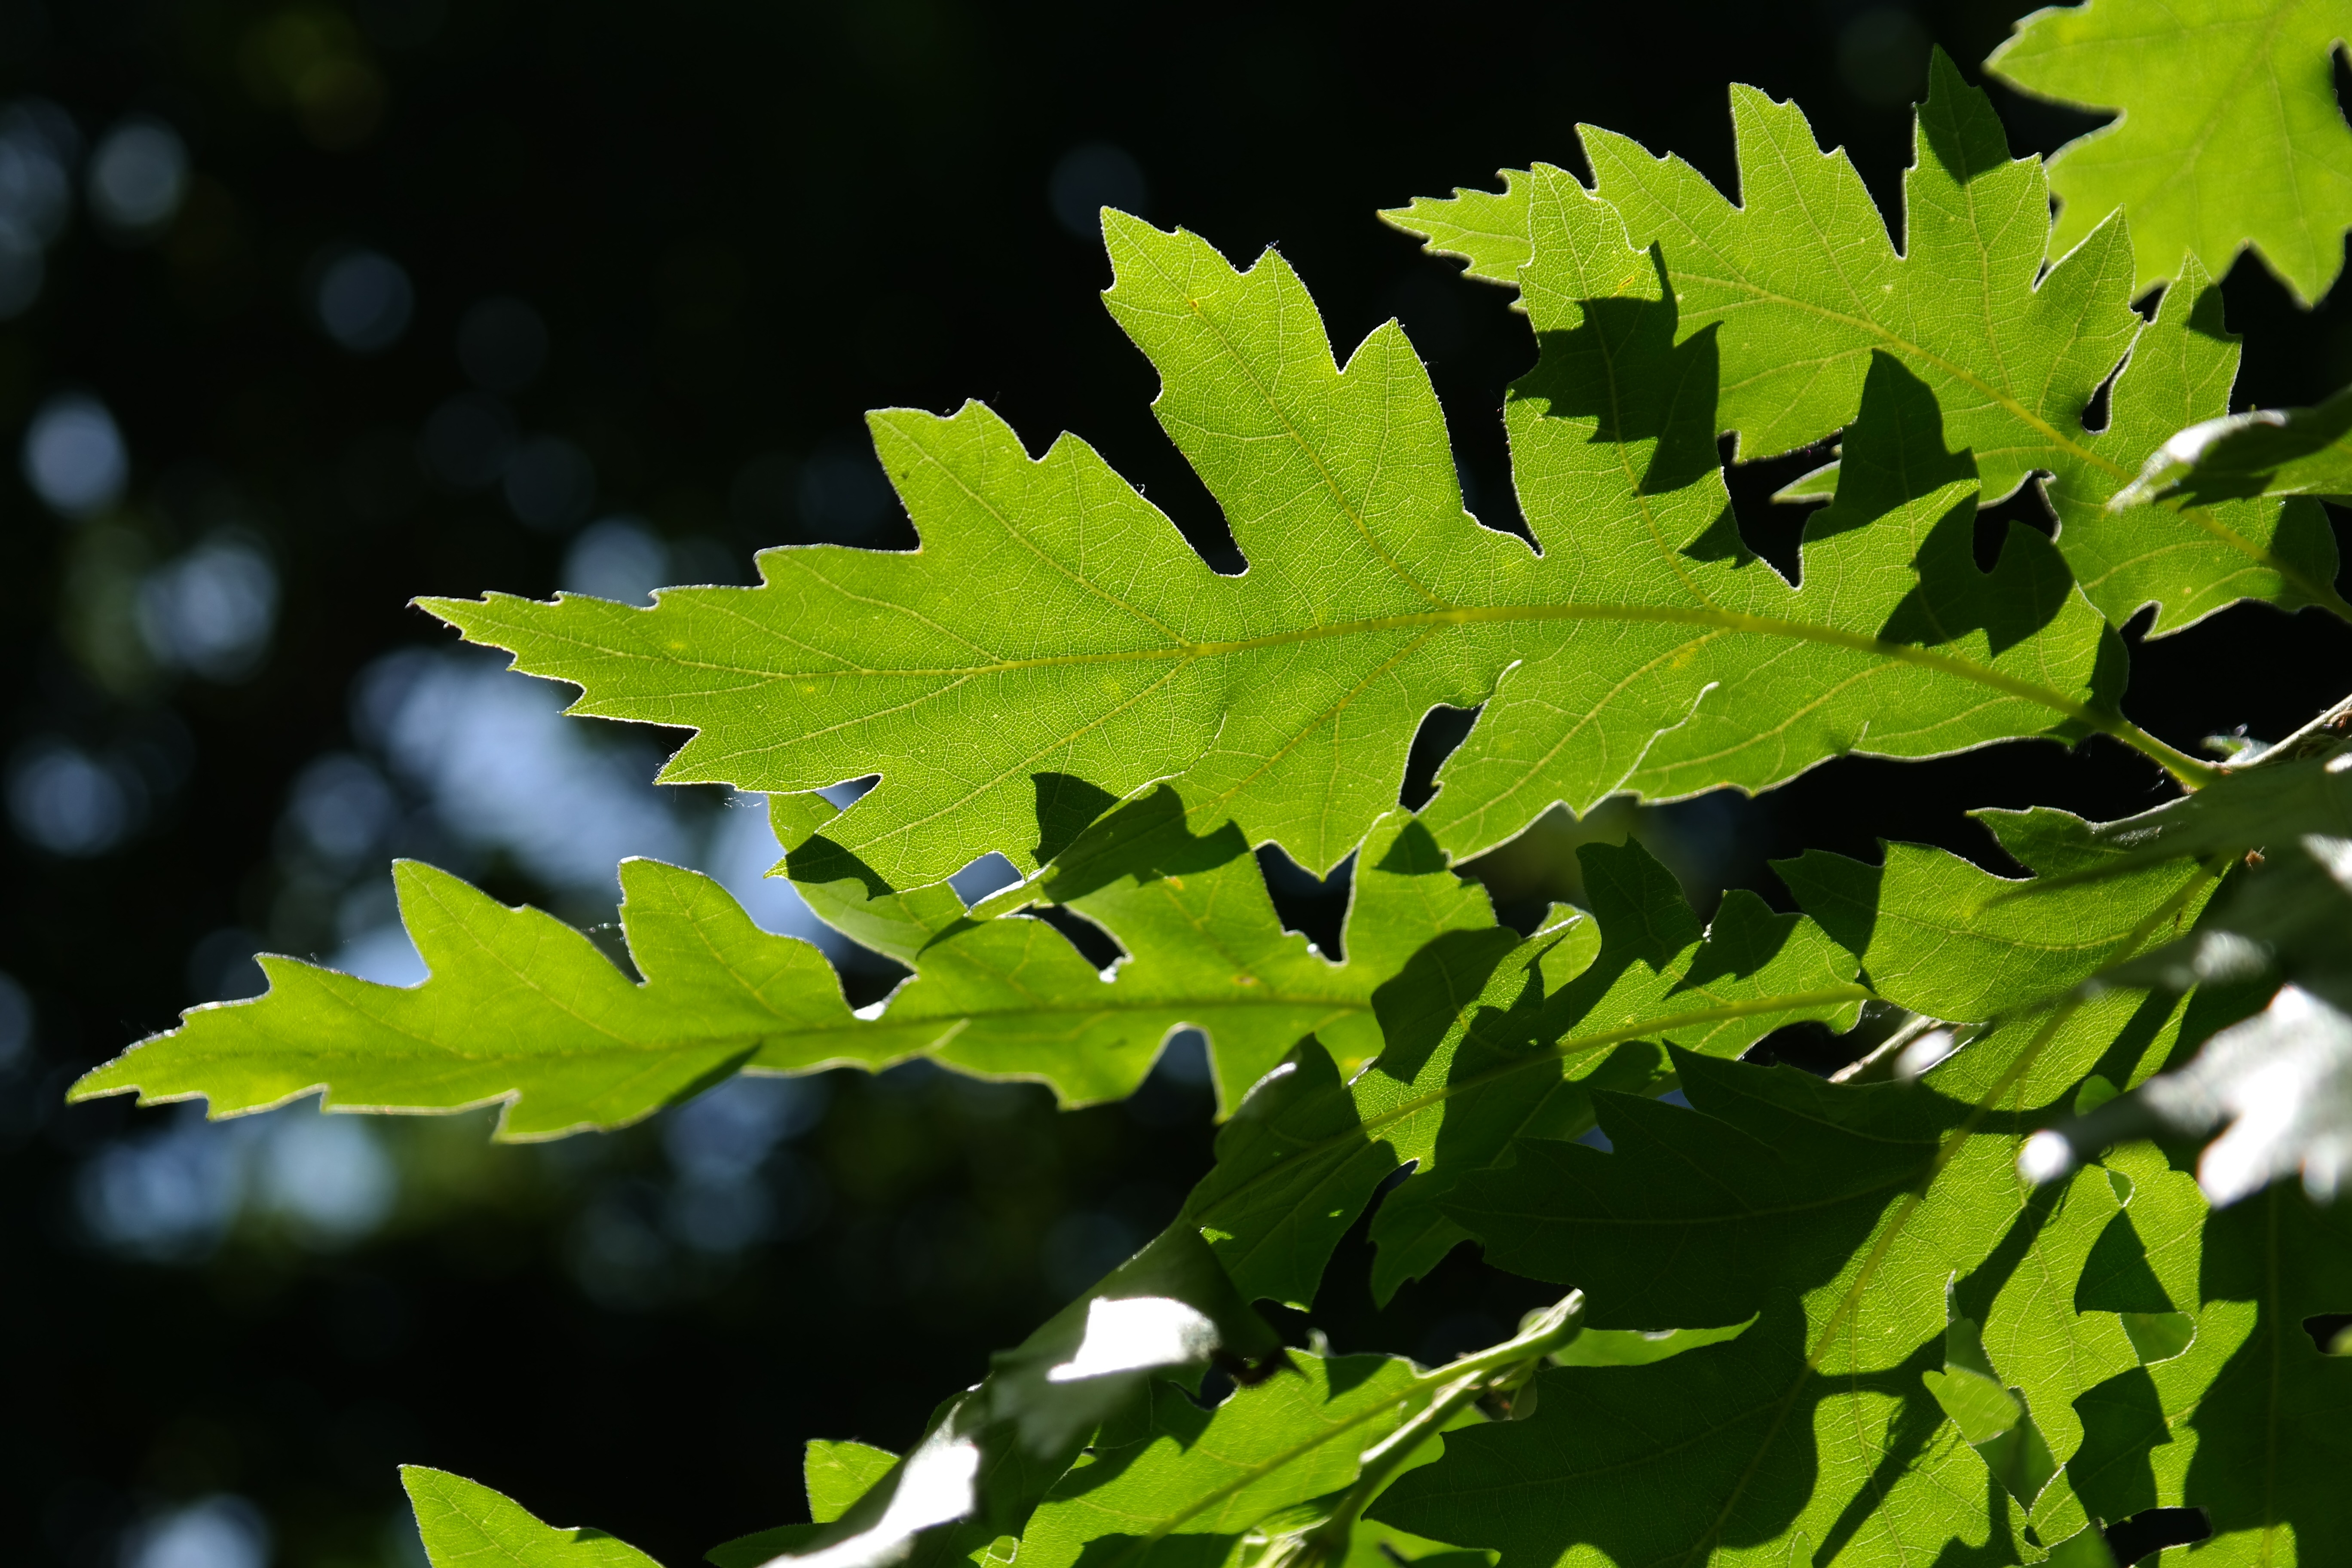
tree, branch, plant, leaf, flower, green, produce, botany, maple tree, maple leaf, jagged, leaves, shrub, deciduous, oak, ornamental, fagaceae, light green, quercus, back light, flowering plant, maidenhair tree, shine through, buchengewaechs, plant stem, woody plant, land plant, zer kingdoms, buchtig lobed, turkey oak, quercus cerris l